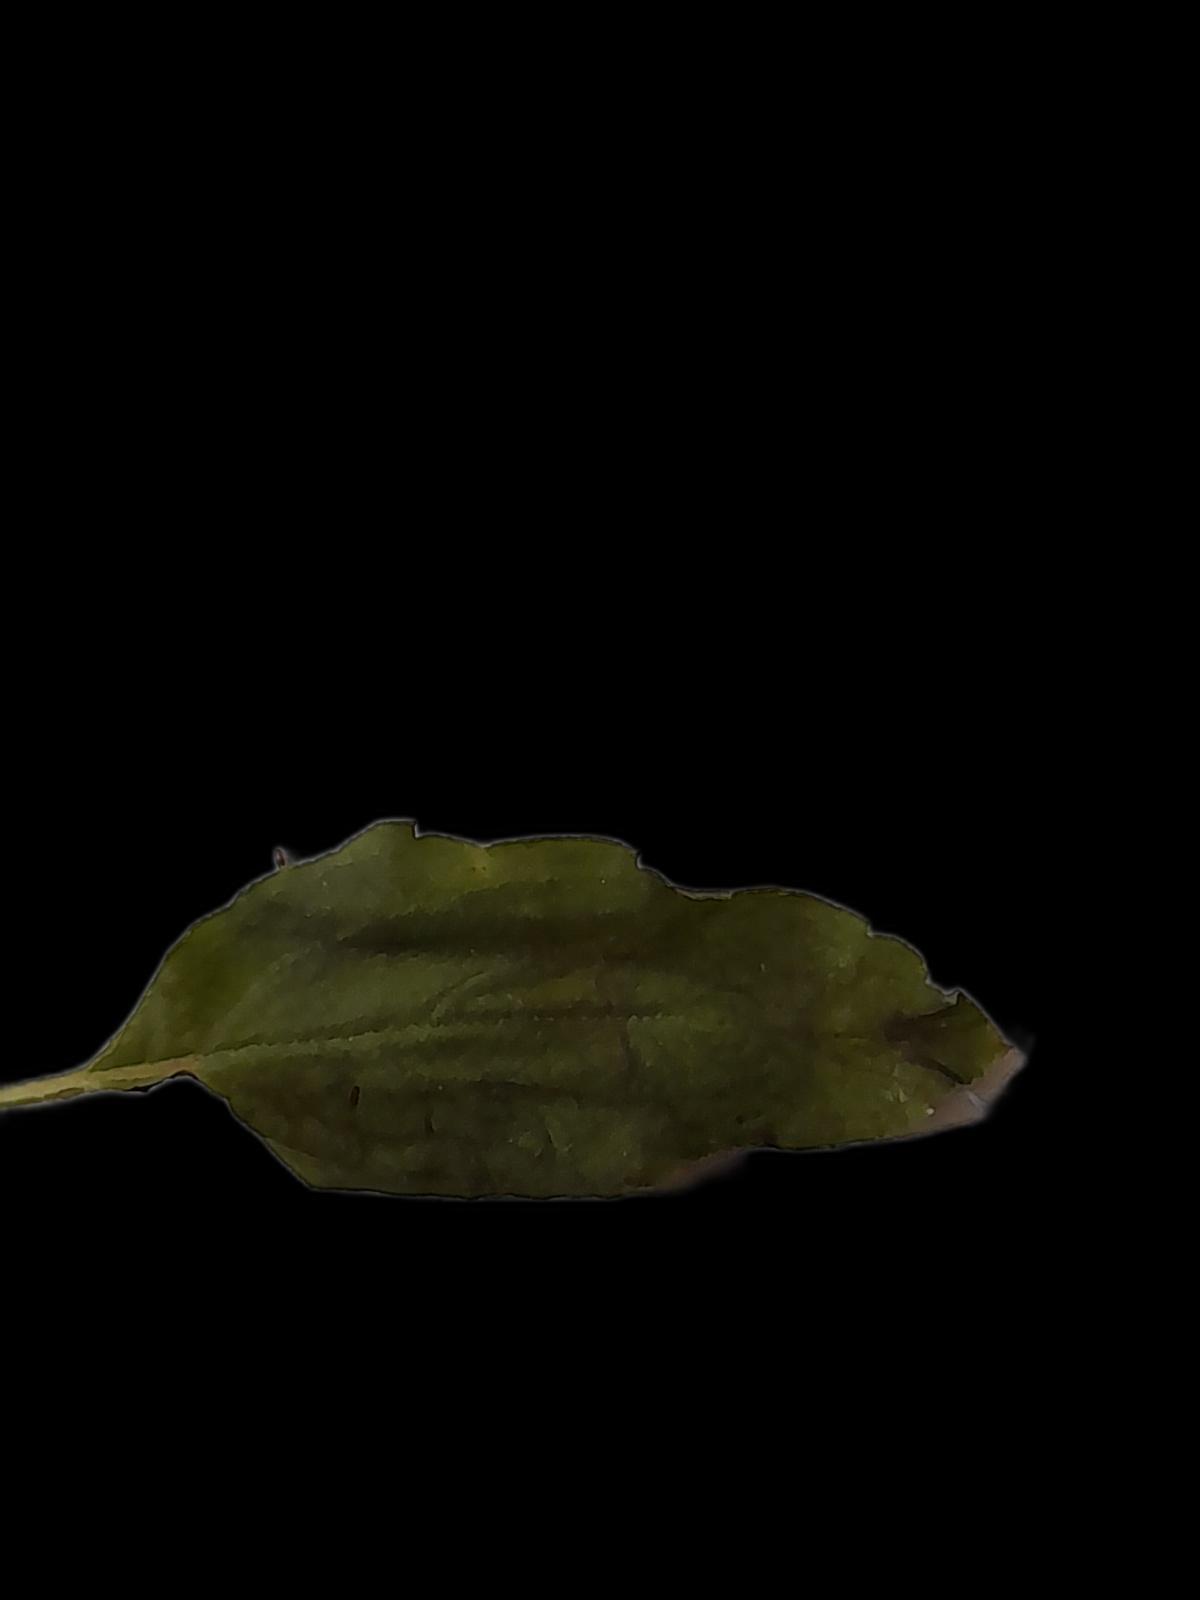
Plant: Tulsi